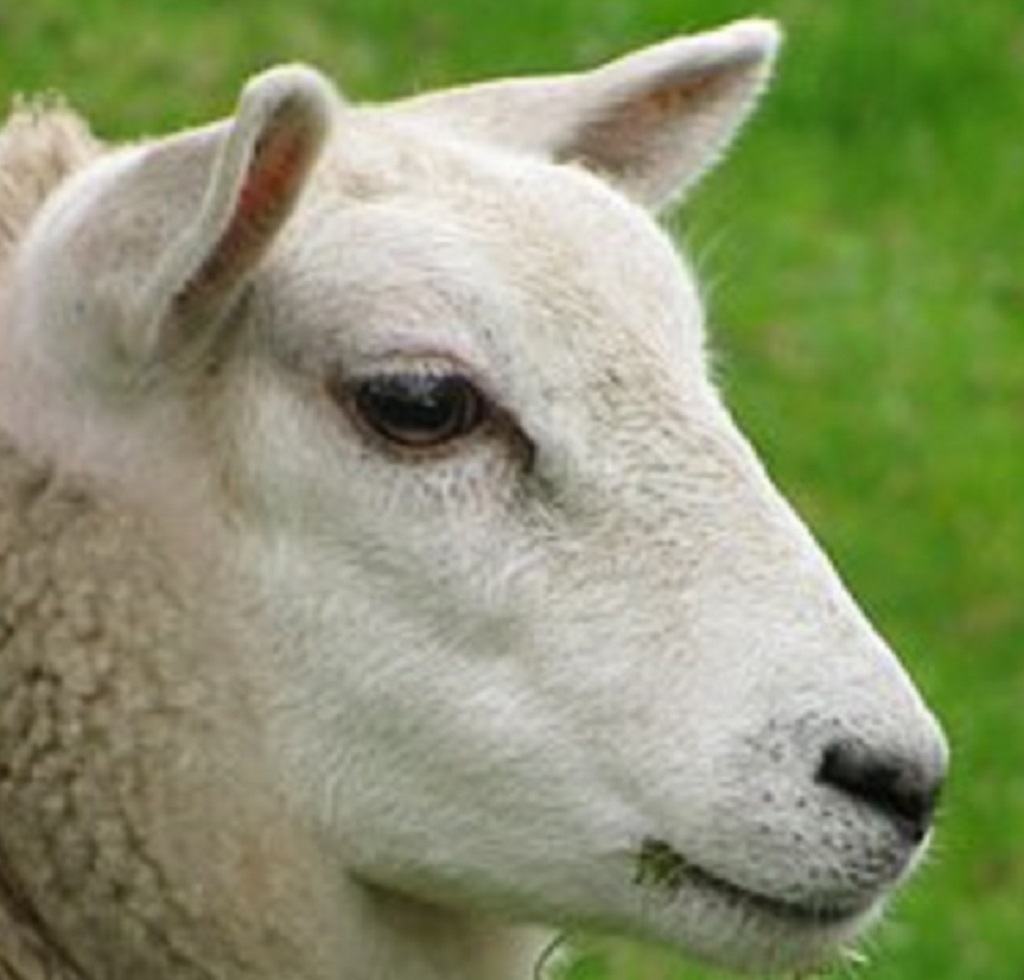
Label: no pain